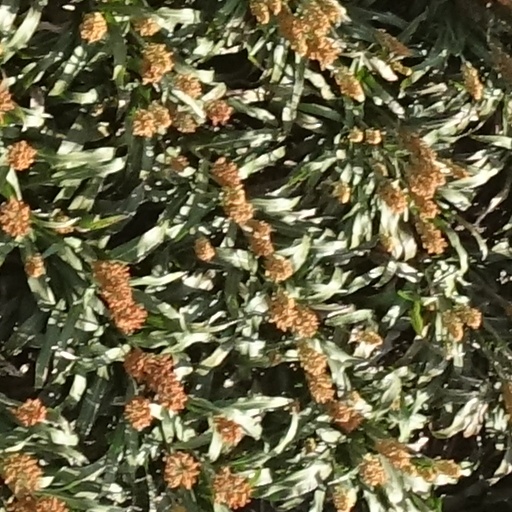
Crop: sorghum